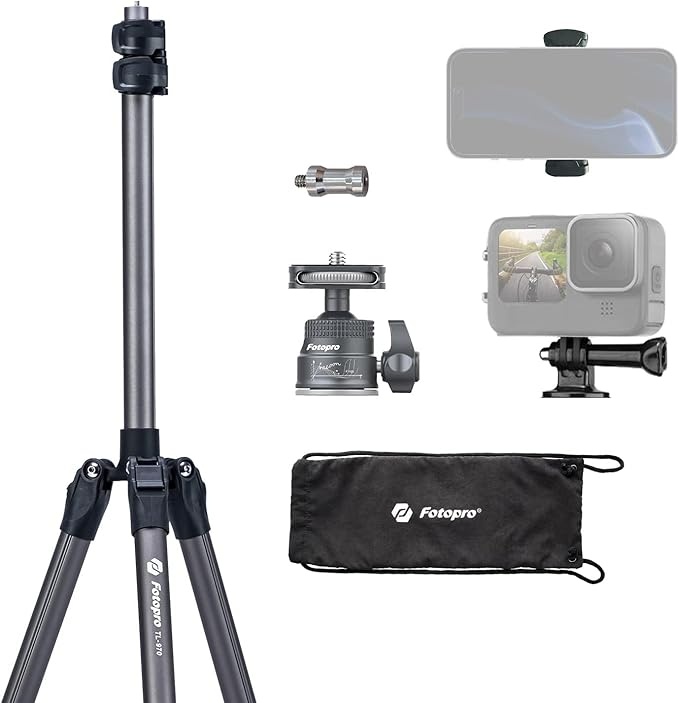
79" Light Stand ( 3-in-1 )
About this item 【Ultra Tall Photography Light Stand】: Turn on the flip lock to extend the versatile light stand from 17.6 inches to 79 inches, and it can be adjusted to any height in seconds. The height of the tripod is freely adjustable, allowing you to illuminate from a high vantage point when used as a light stand, and to capture elevated landscapes when used as a photographic tripod. 【Multi-purpose Photography Light Stand】: Multi-functional light stand includes 1/4" and 3/8" camera screw adapters, 360° ball head, cell phone clip and action camera adapter, adaptable to ring lights, DSLR, action camera, cell phone, projector, webcam, reflector, softbox, umbrella, flash strobe light.This n-in-1 light stand can be used to support lights to illuminate your studio or movie set, or as a tripod to load your camera or phone for photography. 【Quick Mounting 360° Ball Head】:This ball head does not require a quick release plate, so you can directly position your camera equipment and rotate the dial to tighten it. It rotates 360 degrees to help you find the best shooting position. 【Sturdy Aluminum Light Stand】: This light stand is made of sturdy aluminum alloy, so it won't fall down in the wind. With a maximum tube diameter of 26mm/1.0inch, it can hold up to 5kg/11lbs without a head, and it is very stable for carrying most of the lights and reflective umbrella/diffusive umbrella. 【Compact Outdoor Tripod】: This compact tripod is a travel tripod that weighs only 1.02KG/2.24lbs and folds to a height of 16.5 inches/42cm, making it easy to fit into a backpack or suitcase when traveling. With its adjustable legs, it can adapt to all kinds of complex terrain, which is very suitable for photographers who often go outdoors or travel.
Brand: Fotopro
Category: Cameras & Optics > Camera & Optic Accessories > Tripods & Monopods > Light Stands